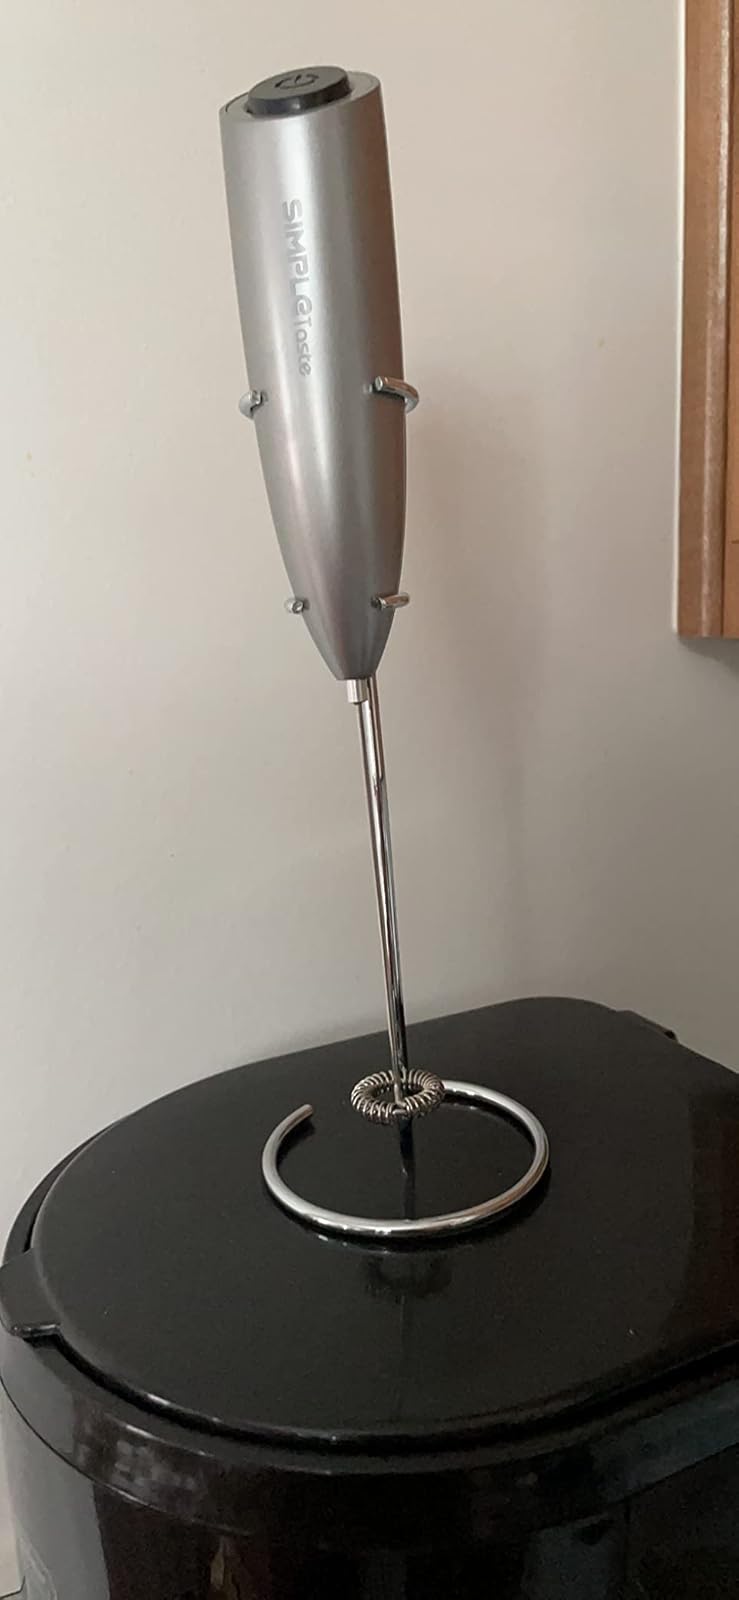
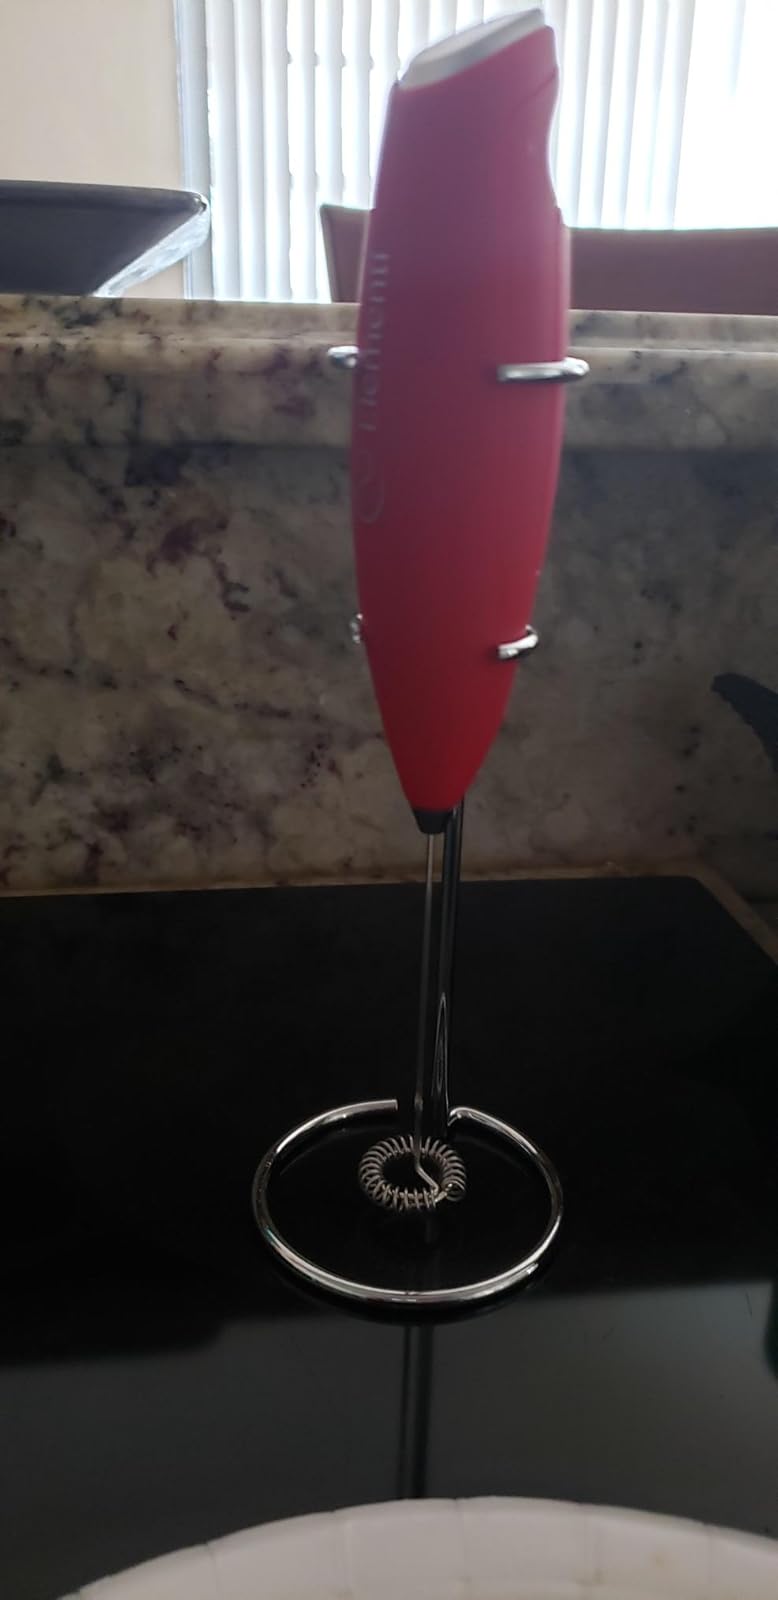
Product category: items_mixer
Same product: no